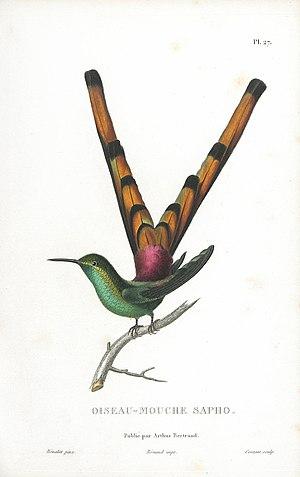
Oiseau-mouche Sapho, Extrait de
La famille des trochilidés comprend actuellement 340 espèces d'oiseaux couramment appelées colibris. Ils sont également surnommés « oiseaux-mouches » à cause de leur petite taille et leurs battements d'ailes rapides. Ces oiseaux colorés se rencontrent exclusivement dans les Amériques et on en rencontre des espèces à presque toutes les altitudes, latitudes et biotopes.Ils sont particuliers à plusieurs égards, ils peuvent voler vers l'arrière ou sur place et effectuer des voltiges impressionnantes. Ils sont capables d'une « hibernation » nocturne et de voir les ultra-violets. En outre, ils ont un métabolisme extrêmement élevé, un rapport entre la masse corporelle et la masse du cerveau tout aussi élevé, une capacité à faire des vocalises complexes et une capacité d'apprentissage des chants comparable à celle des Psittacidae et des Passeriformes.